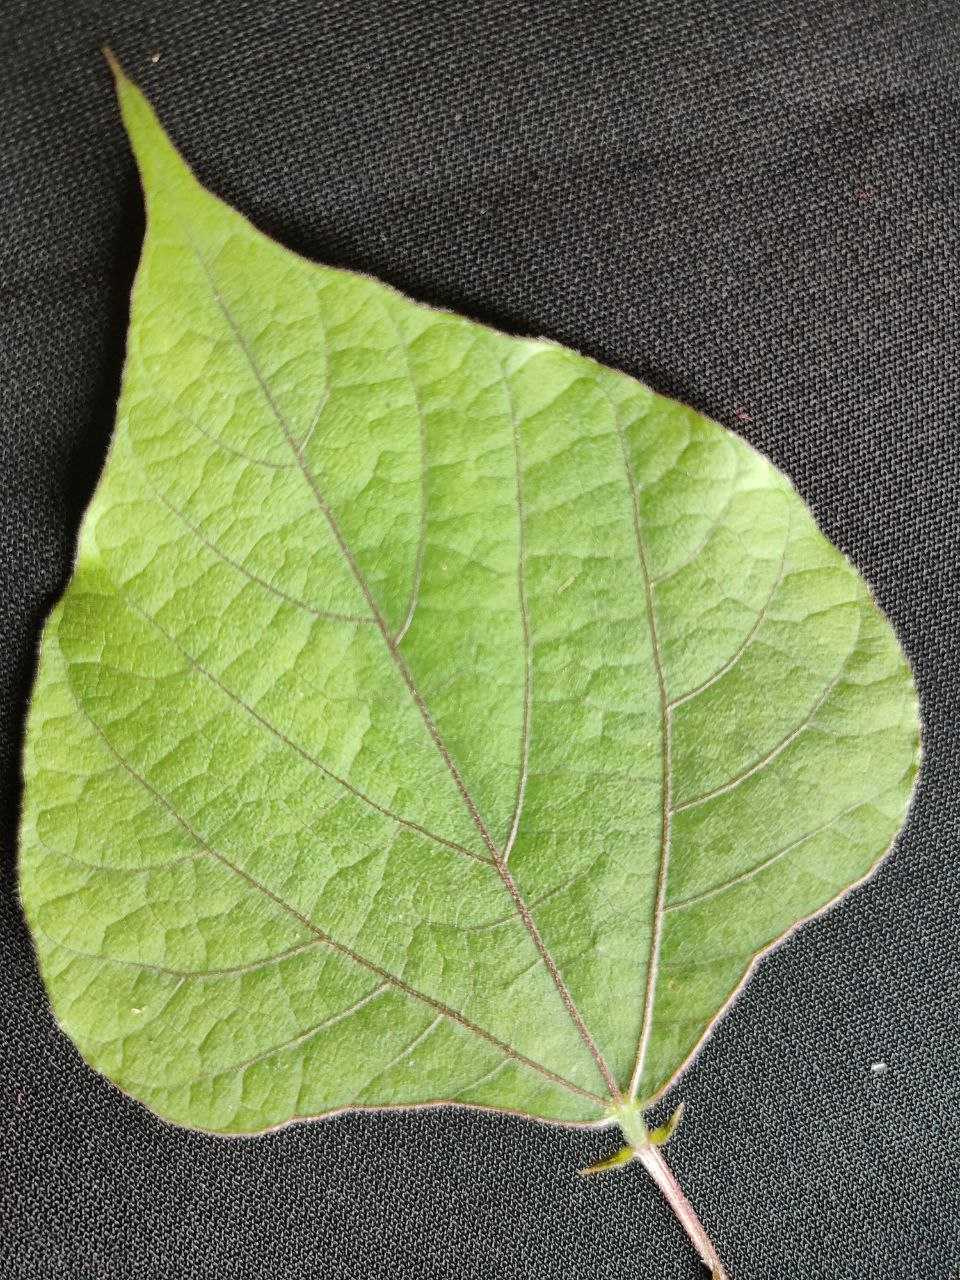
Crop: bean
Leaf condition: Fresh Leaf